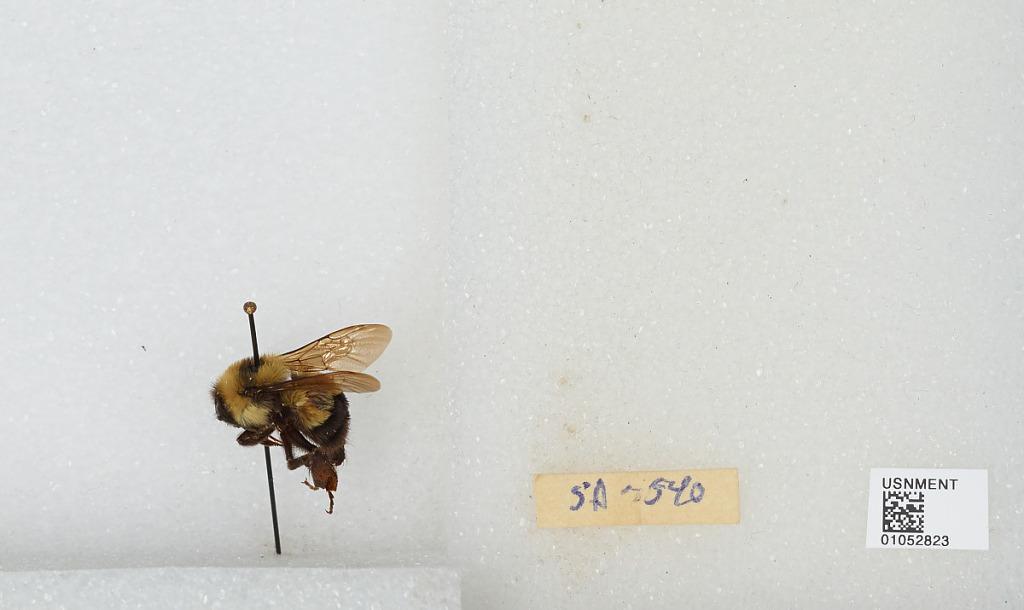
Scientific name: Bombus sp.